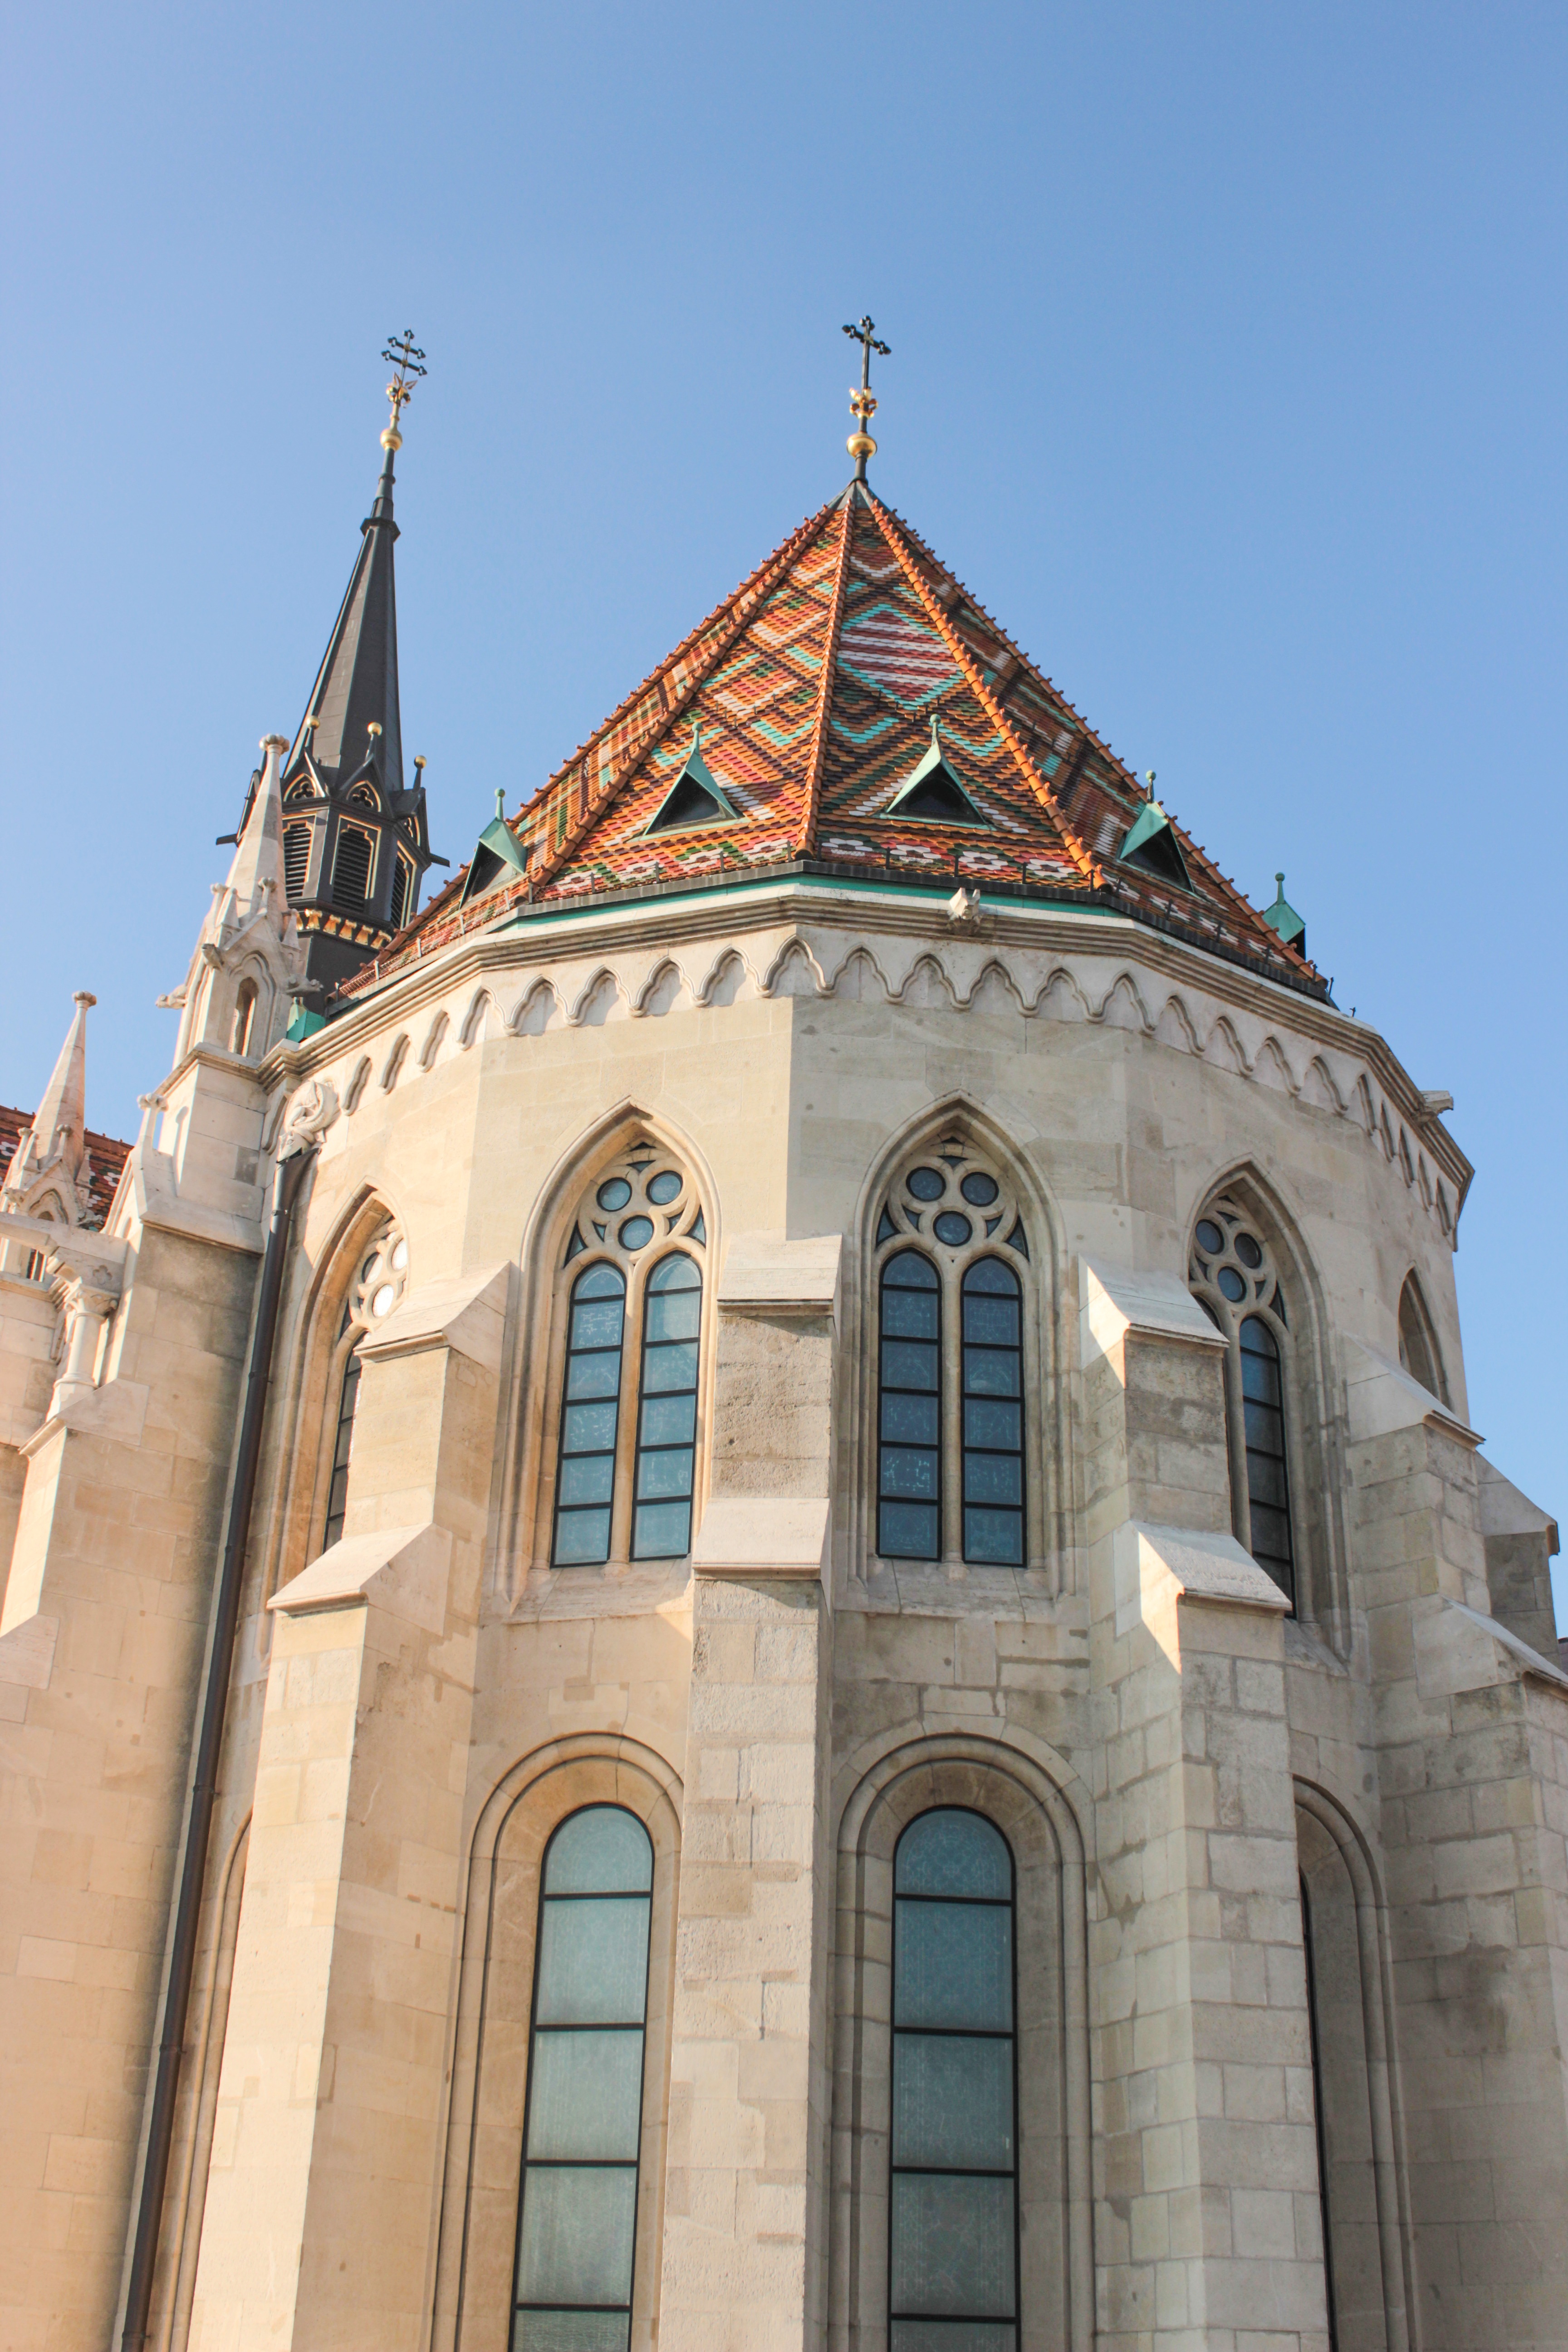
architecture, sky, sun, window, town, view, perspective, roof, building, shade, wall, daytime, environment, shadow, landmark, facade, church, cathedral, chapel, cross, christian, tourism, concrete, place of worship, daylight, spire, steeple, bright, budapest, synagogue, angle, day, scene, historical, basilica, dome